Batman and Superman: Battle of the Super Sons

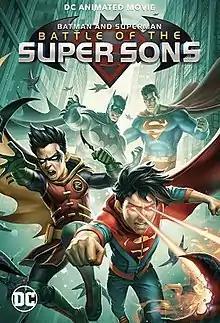
Promotional poster

Batman and Superman: Battle of the Super Sons is a 2022 American animated direct-to-video superhero film produced by Warner Bros. Animation and based on the comic books of the same name. It is the 49th installment in the DC Universe Animated Original Movies and the first fully-CGI animated film from DC Entertainment. The film was written by Jeremy Adams and directed by Matt Peters, and stars Jack Dylan Grazer and Jack Griffo as Jonathan Kent and Damian Wayne respectively. It premiered on October 7, 2022 at New York Comic Con, and was released to home video on October 18. It received generally positive reviews from critics.